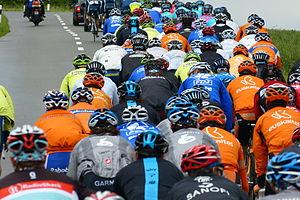
Le Tour de Suisse est une course à étapes inscrite au calendrier UCI World Tour ayant lieu annuellement en juin. Depuis sa création en 1933, la course a constamment évolué au niveau des parcours et des sponsors notamment. Elle est considérée au même titre que le Critérium du Dauphiné comme une préparation pour le Tour de France ayant lieu quelques semaines plus tard. En effet, comme ces derniers, le Tour de Suisse offre des étapes de haute montagne ainsi qu'un contre-la-montre individuel. De grands noms du Tour de France ont également remporté le Tour de Suisse comme Gino Bartali, Eddy Merckx, ou encore Jan Ullrich.